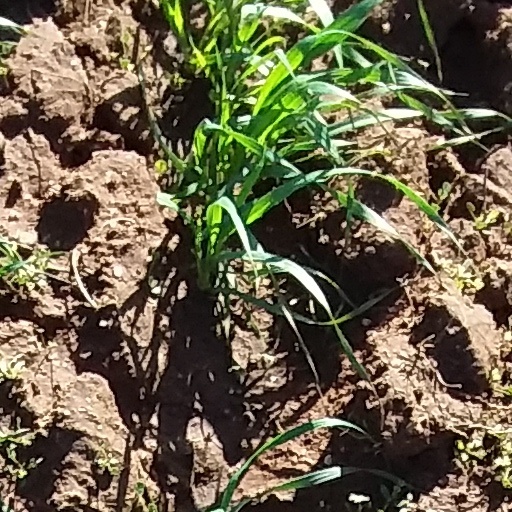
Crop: wheat